Rastafari

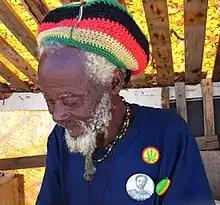
A Rasta in Barbados, wearing a rastacap decorated in the Rastafari colours: green, gold, red and black

Most Rastas share a pair of fundamental moral principles known as the "two great commandments": love of God and love of neighbour. Many Rastas believe that to determine whether they should undertake a certain act or not, they should consult the presence of Jah within themselves.